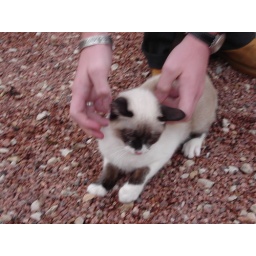
A cute little kitten that I played with in France.